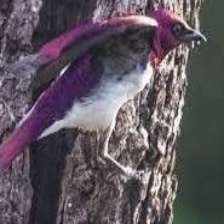
Species: VIOLET BACKED STARLING
Scientific name: CINNYRICINCLUS LEUCOGASTER